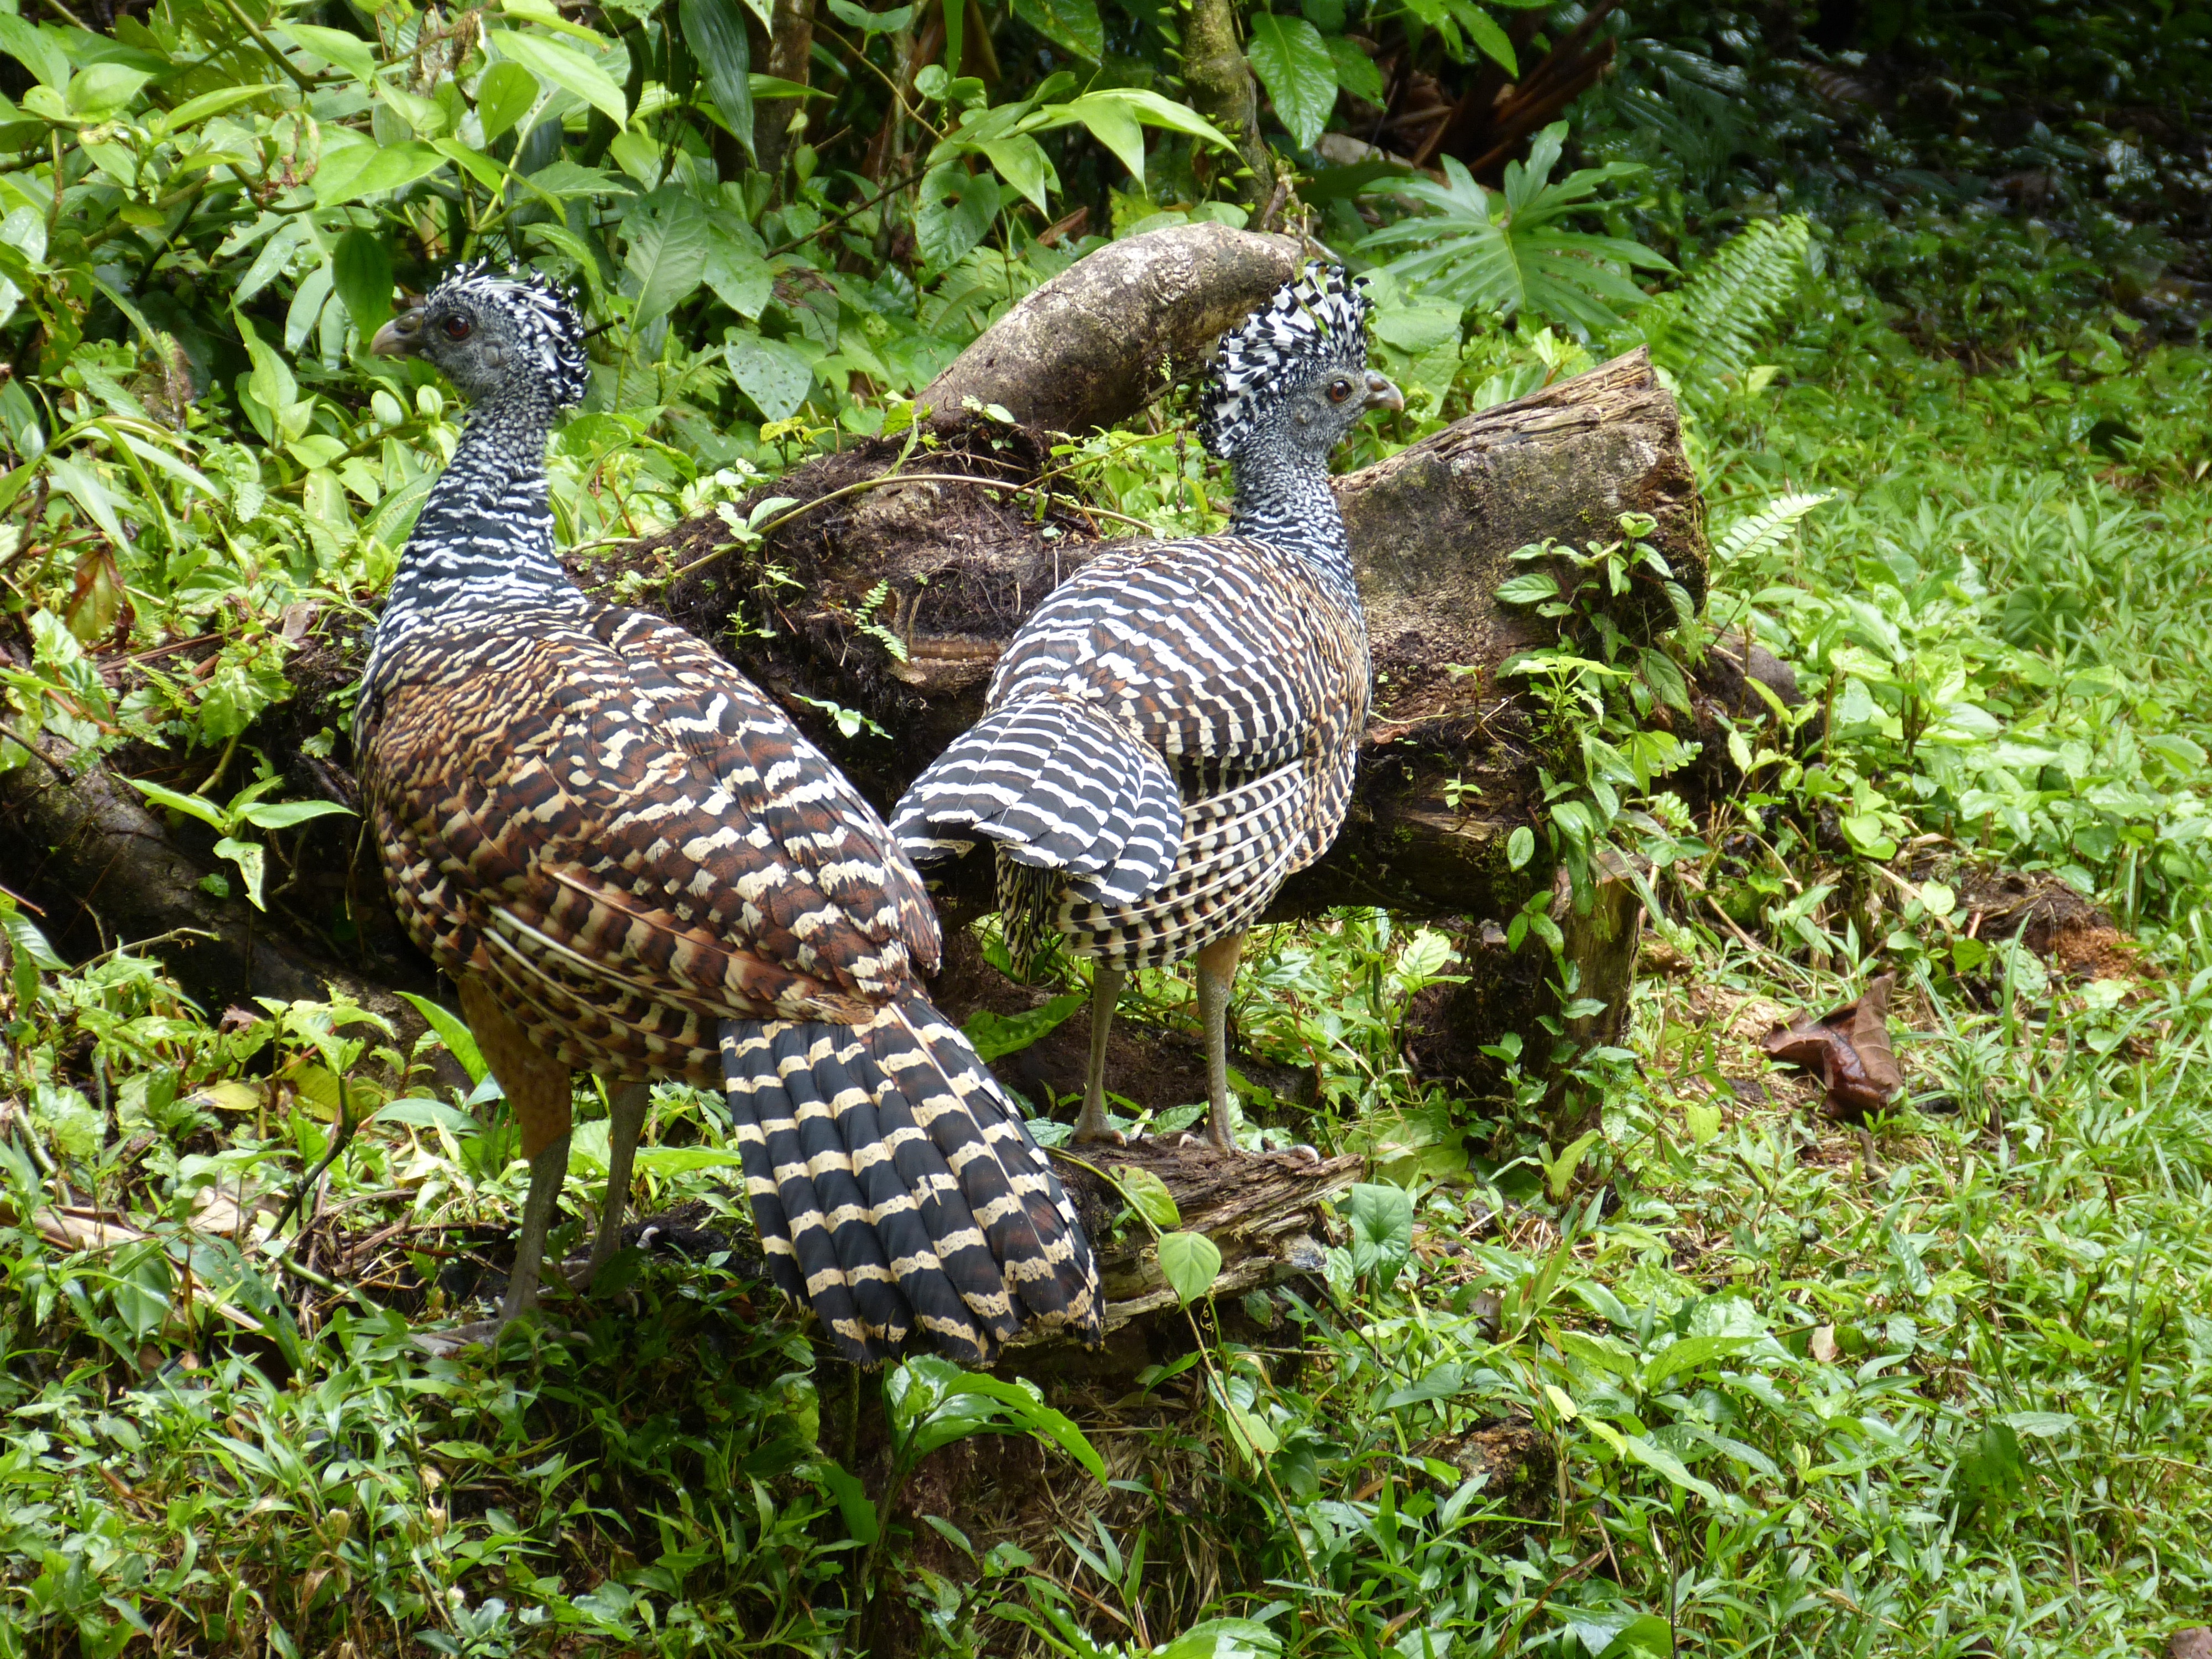
landscape, bird, plant, wildlife, tropical, turtle, reptile, feather, fauna, plumage, vegetation, rainforest, turkey, tortoise, vertebrate, pair, exotic, tropics, costa rica, central america, emydidae